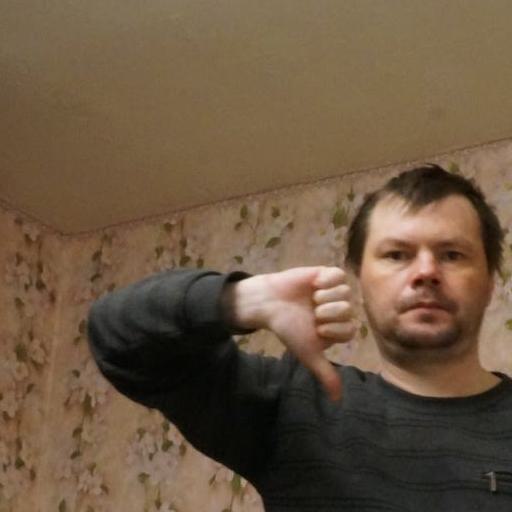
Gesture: dislike